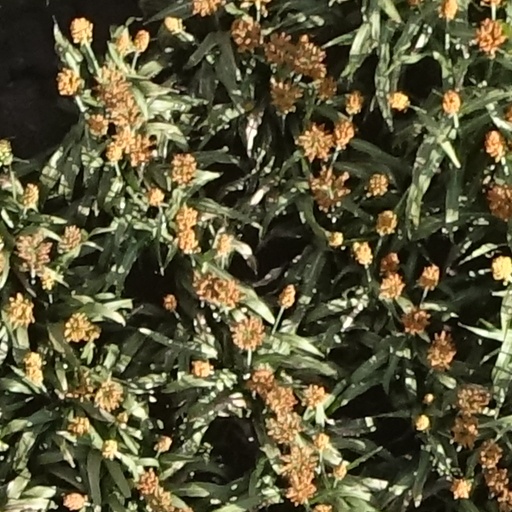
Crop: sorghum